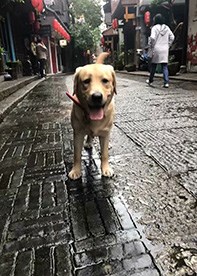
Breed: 3580-n000122-Labrador_retriever